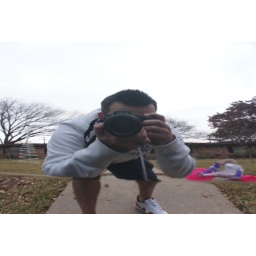
Reflection in car door